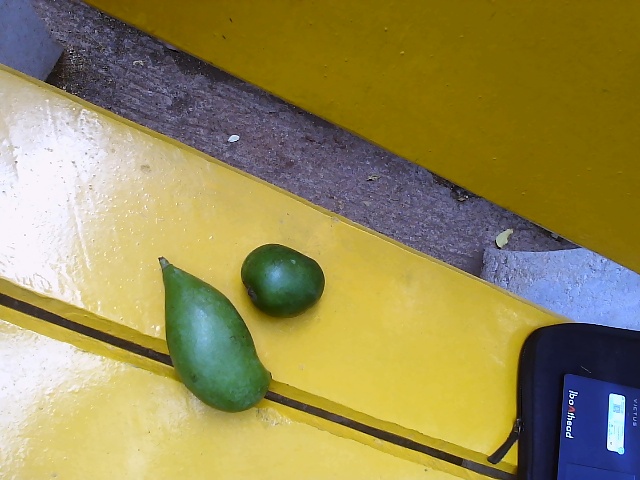
Label: Raw_Mango